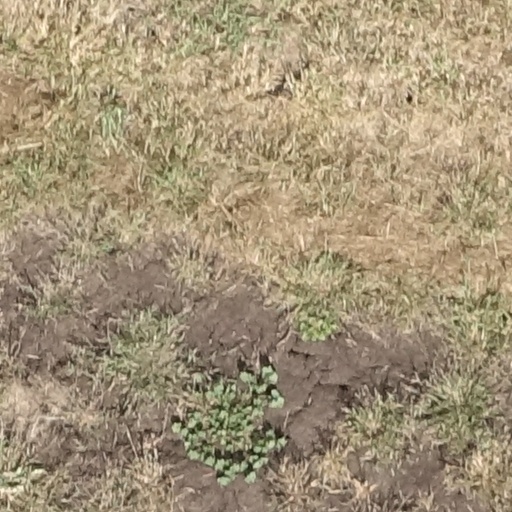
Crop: sorghum